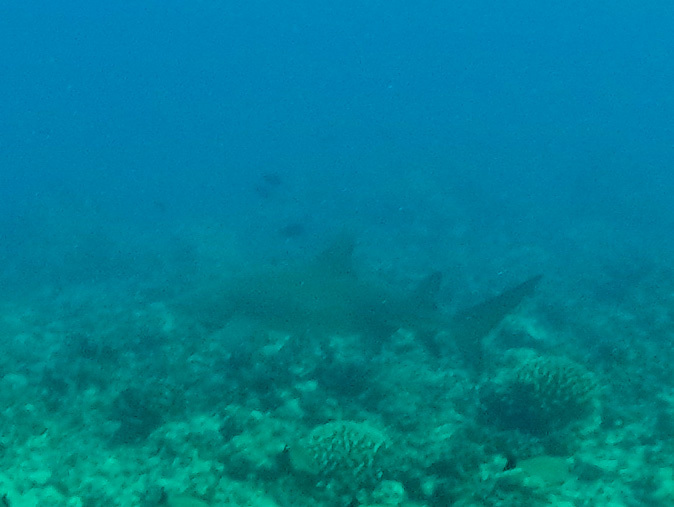
fish (species not among the labelled classes)